Tour & Taxis

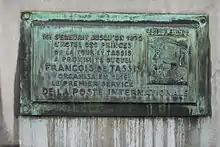
Plaque commemorating the Thurn und Taxis postal service in the Sablon/Zavel area of Brussels

Over the long history of the swampy lands that originally constituted the site, certain parcels belonged to the Thurn und Taxis (or "Tassis"), a German noble family famed for their multinational post and package business activities throughout Europe. Philip the Fair of Burgundy promoted Frans Von Tassis to postmaster in 1504; a position Tassis also held for Maximilian I, Holy Roman Emperor, beginning in 1489. Francisco moved the family to Brussels by 1516, and from there they organised the first international postal service. The imperial postal service linked the wealthy Low Countries to the Spanish court, and served the Holy Roman Empire and the rest of Europe. The horse-based postal service would be based in Brussels for nearly two centuries before moving to Frankfurt, Germany, in 1704.